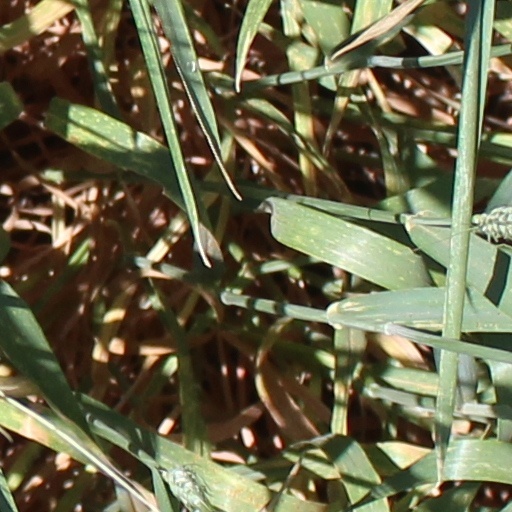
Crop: wheat